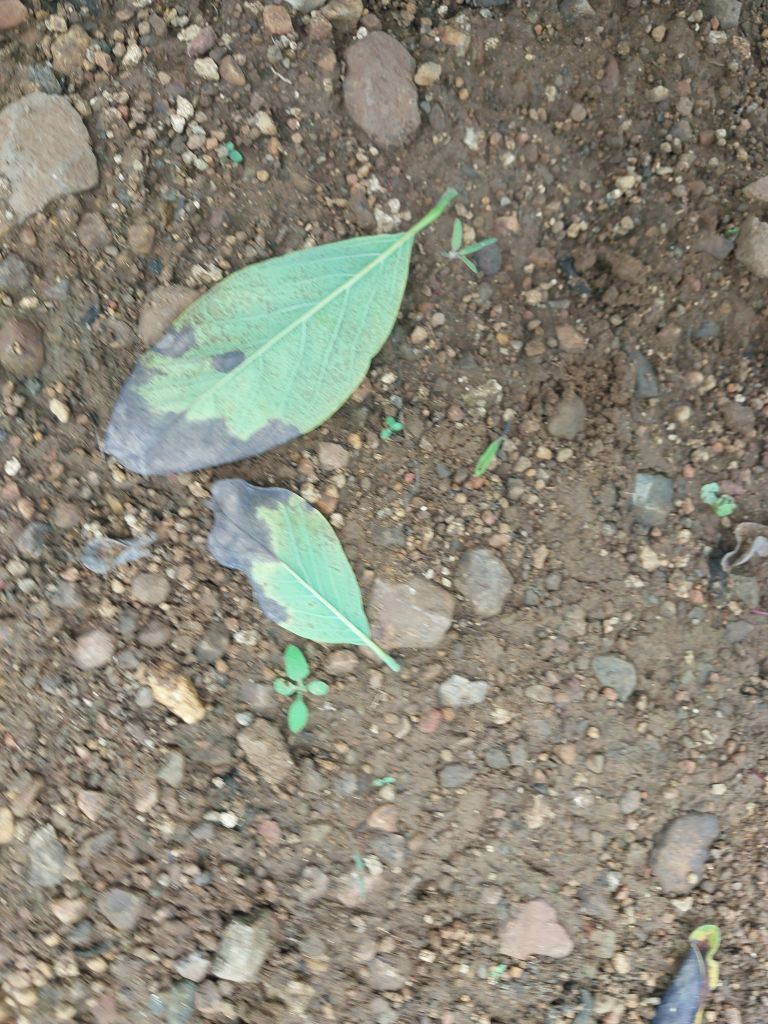
Disease label: Leaf spot on Leaves